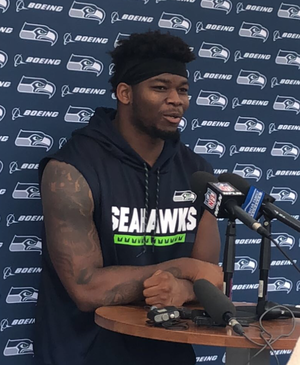
Rashaad Armein Penny, né le 2 février 1996 à Norwalk, Californie, est un joueur américain de football américain. Il joue running back pour les Seahawks de Seattle en National Football League.